Autonov 1

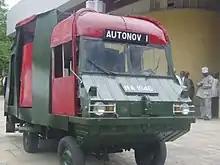
"Autonov 1" on display during "Engineering week" at the Faculty of Engineering, University of Lagos, Nigeria

Autonov 1 is the name given to the automobile novelty that was created sometime in the 1970s, by making a once regular motor vehicle engine able to run in both the forward and backward directions, utilizing all four pre-existing gears in whichever direction.